Space Tourists

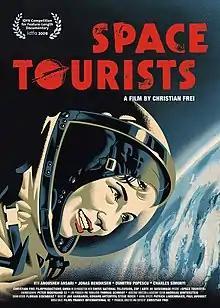
"Space Tourists" movie poster

Space Tourists is a feature-length documentary of the Swiss director Christian Frei. The film had its premiere at the Zurich Film Festival in 2009 and has won the "World Cinema Directing Award" at the Sundance Film Festival in 2010.